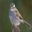
Label: bird